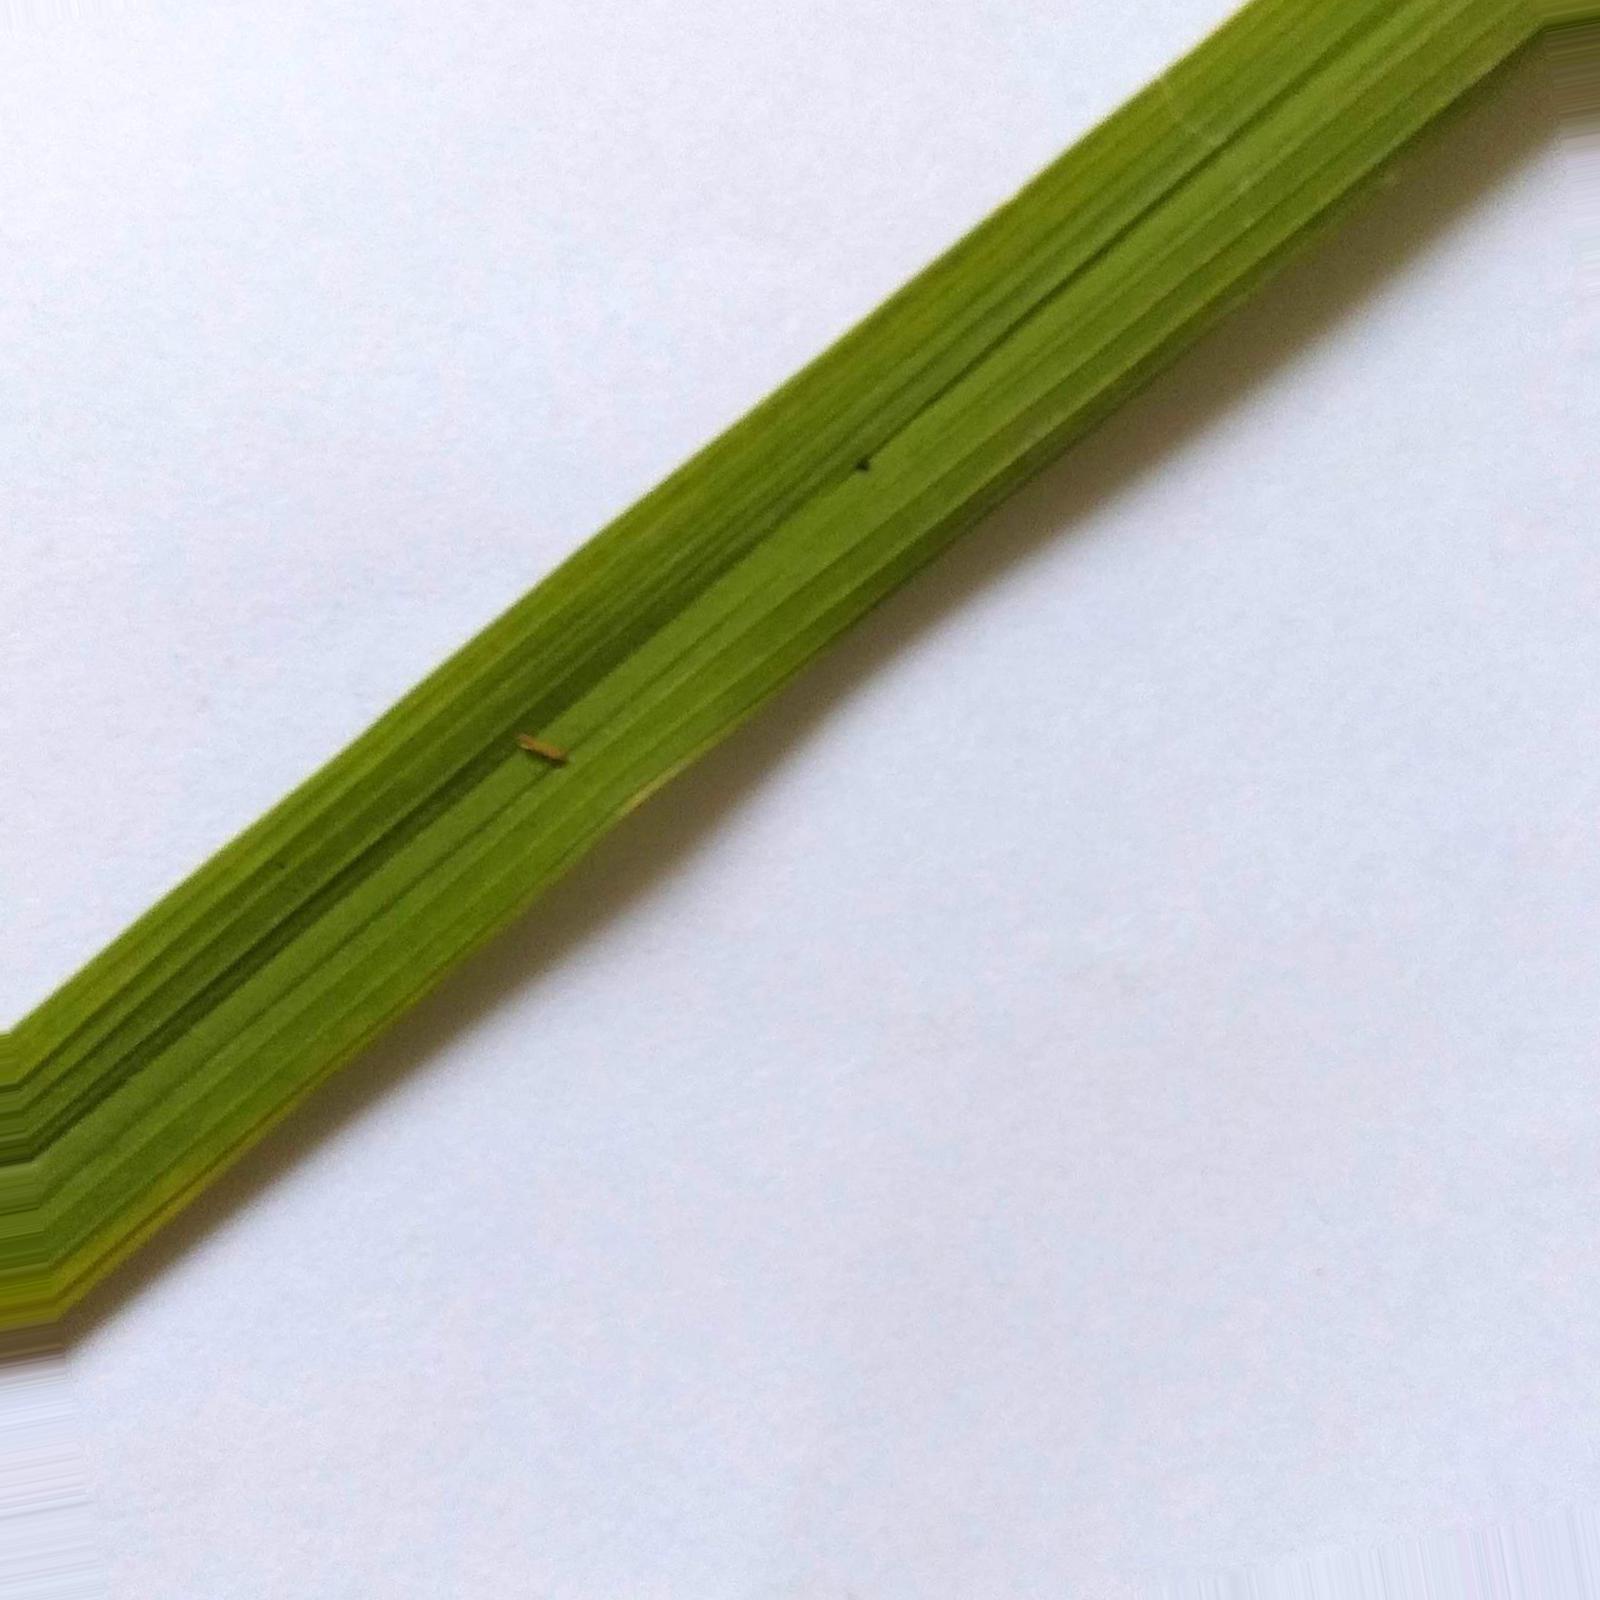
Nhãn: Healthy